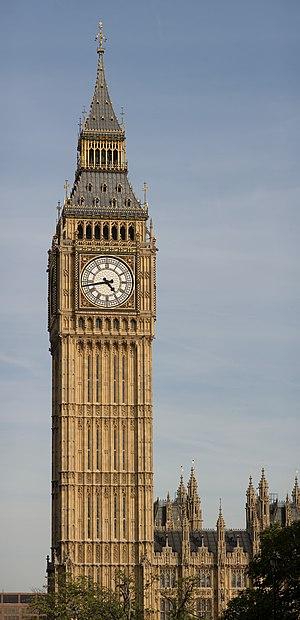
Tour de l'horloge du palais de Westminster, couramment nommée ""Big Ben"". Londres (Angleterre). فارسی: برج ساعت کاخ وستمینستر، پارلمان بریتانیا در شهر لندن، که به «بیگ بن» مشهور است. 日本語: 通称ビッグ・ベンとして知られる英国、ロンドンのウェストミンスター宮殿の時計塔。 Română: Turnul ceasului al palatului Westminister, cunoscut ca ""Big Ben"", Londra. Español: Torre del Reloj del palacio de Westminster, coloquialmente conocida como ""Big Ben"", en Westminster, Londres, Inglaterra(Angleterre)."
Big Ben est le surnom de la grande cloche de 13,5 tonnes se trouvant au sommet de la tour Élisabeth, la tour horloge du palais de Westminster, qui est le siège du Parlement britannique, à Londres. La tour a été renommée à l'occasion du jubilé de diamant d'Élisabeth II en 2012. Auparavant, elle était simplement appelée tour de l'Horloge. Par métonymie, le nom de la cloche est aussi communément employé pour désigner l'horloge dans son ensemble et la tour qui abrite le tout. Il s'agit d'un symbole de la ville de Londres.